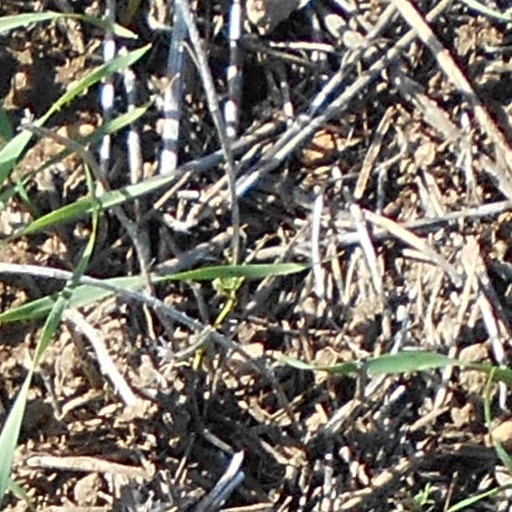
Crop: wheat